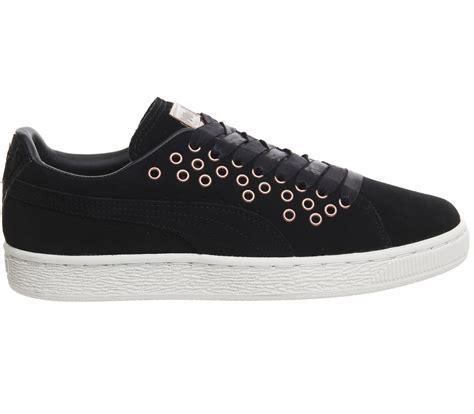
Brand: Puma
Model: Suede XL